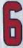
Number: 6